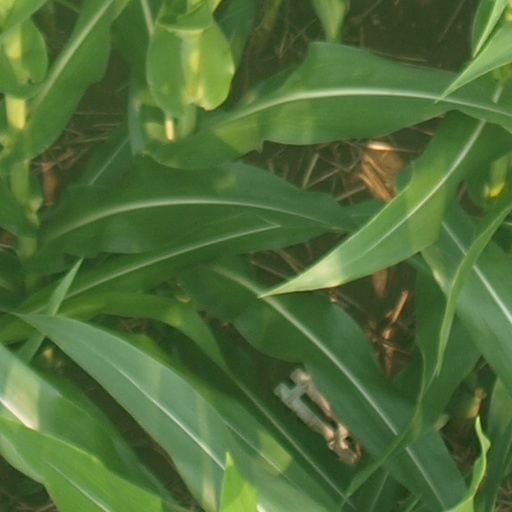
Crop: maize; corn